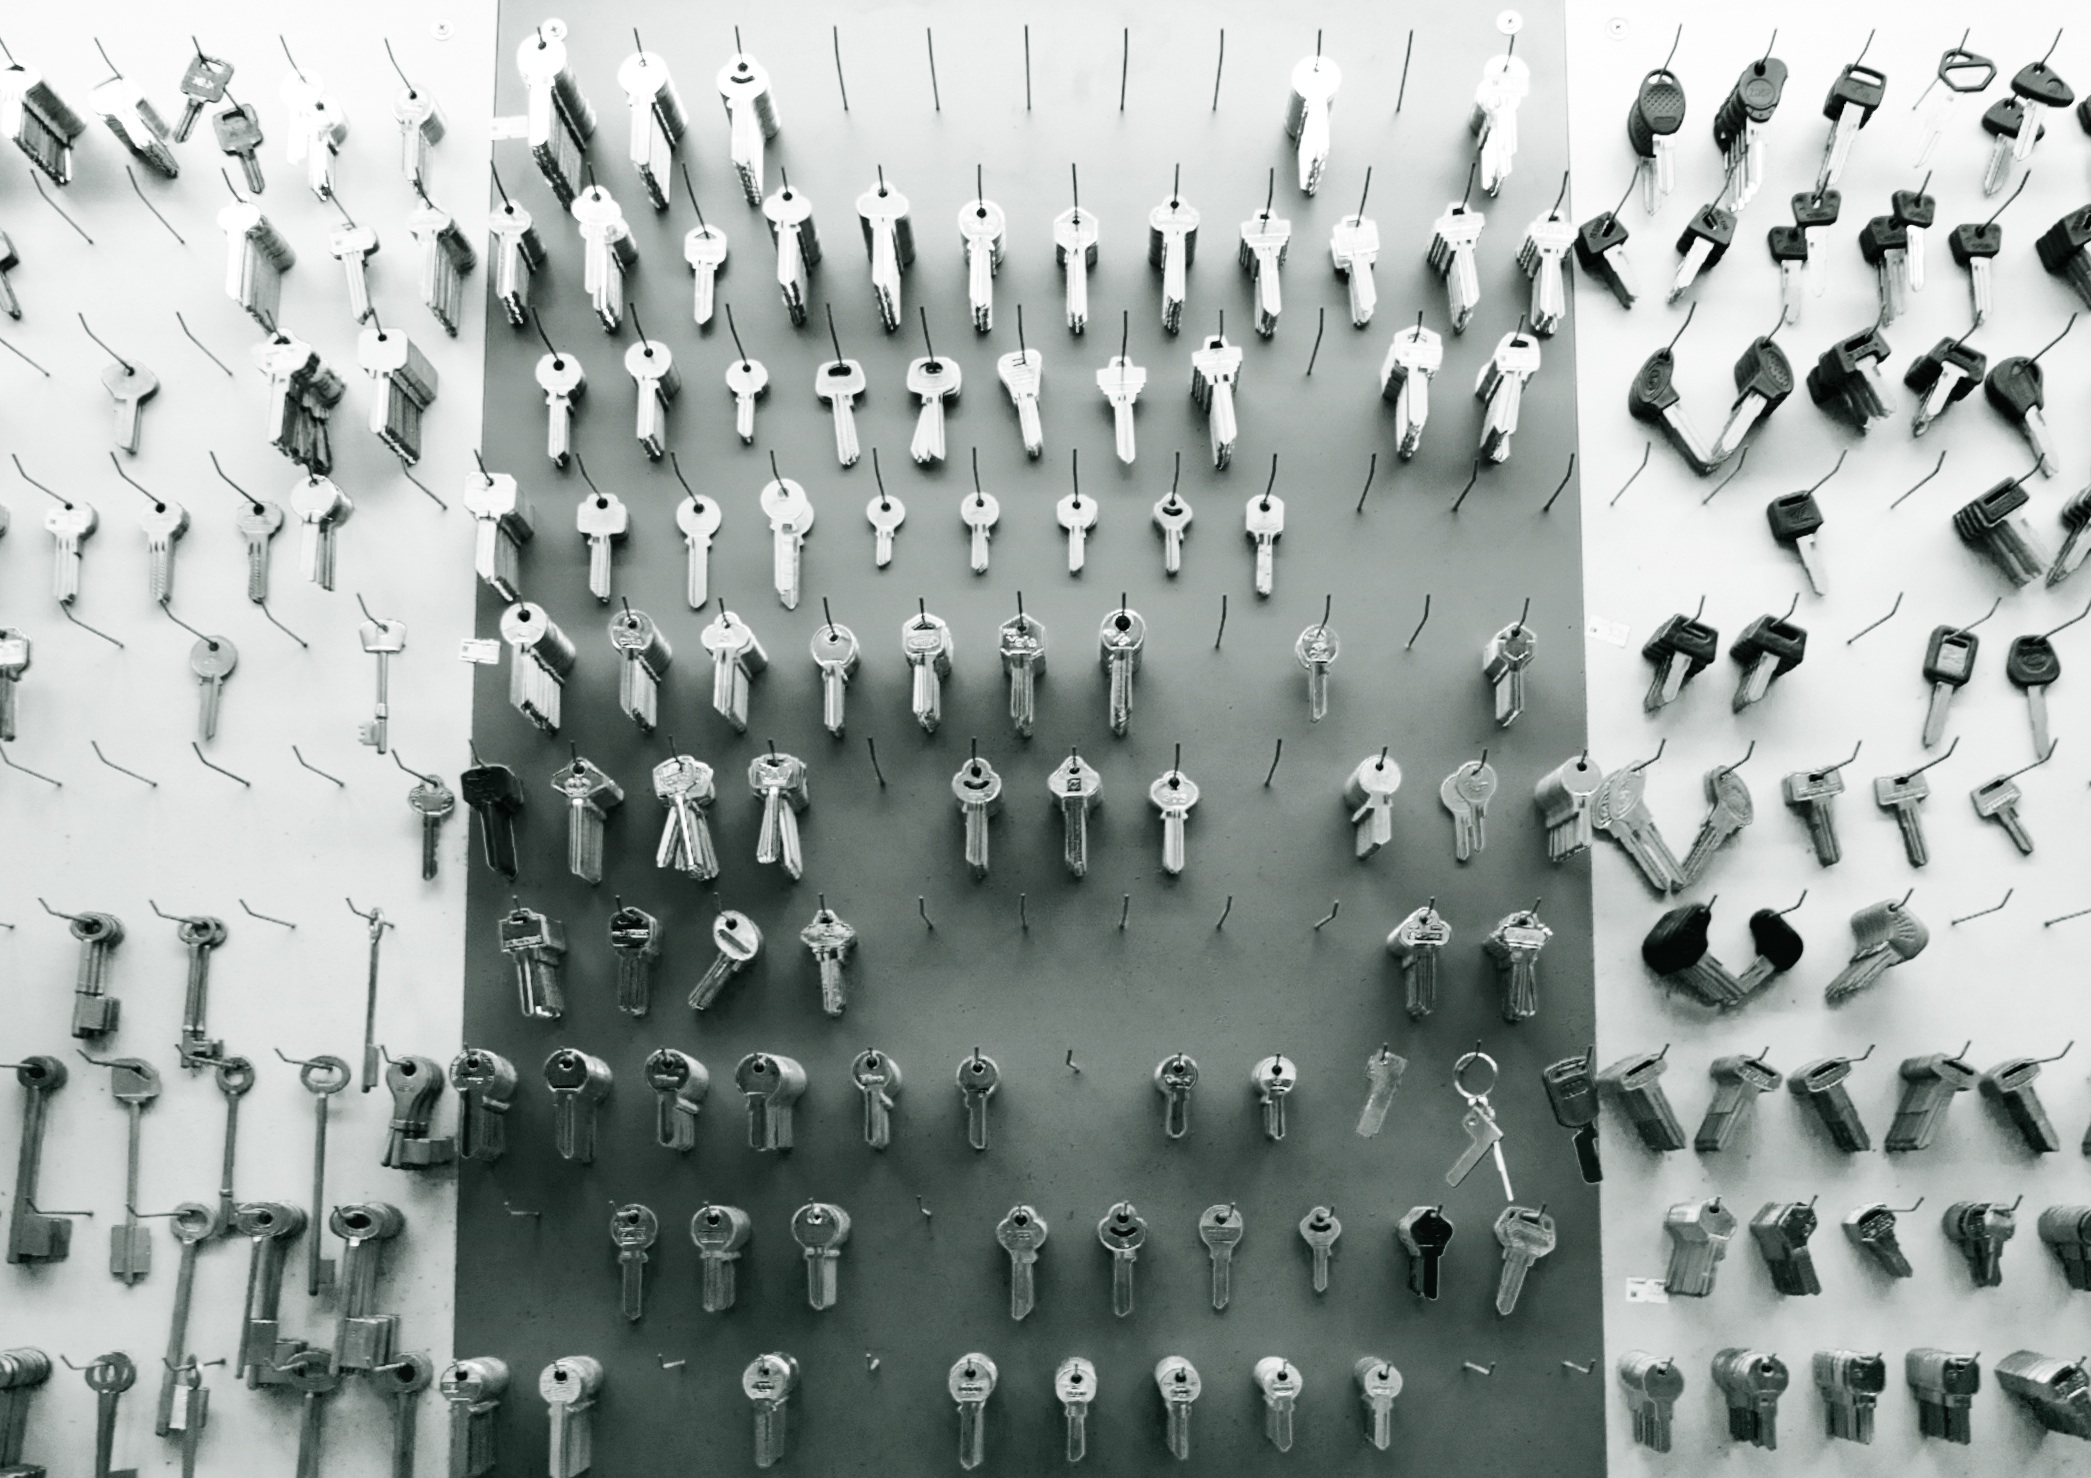
black and white, white, number, wall, crowd, pattern, line, black, monochrome, font, design, text, symmetry, image, shape, monochrome photography